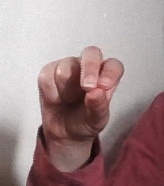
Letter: gaaf